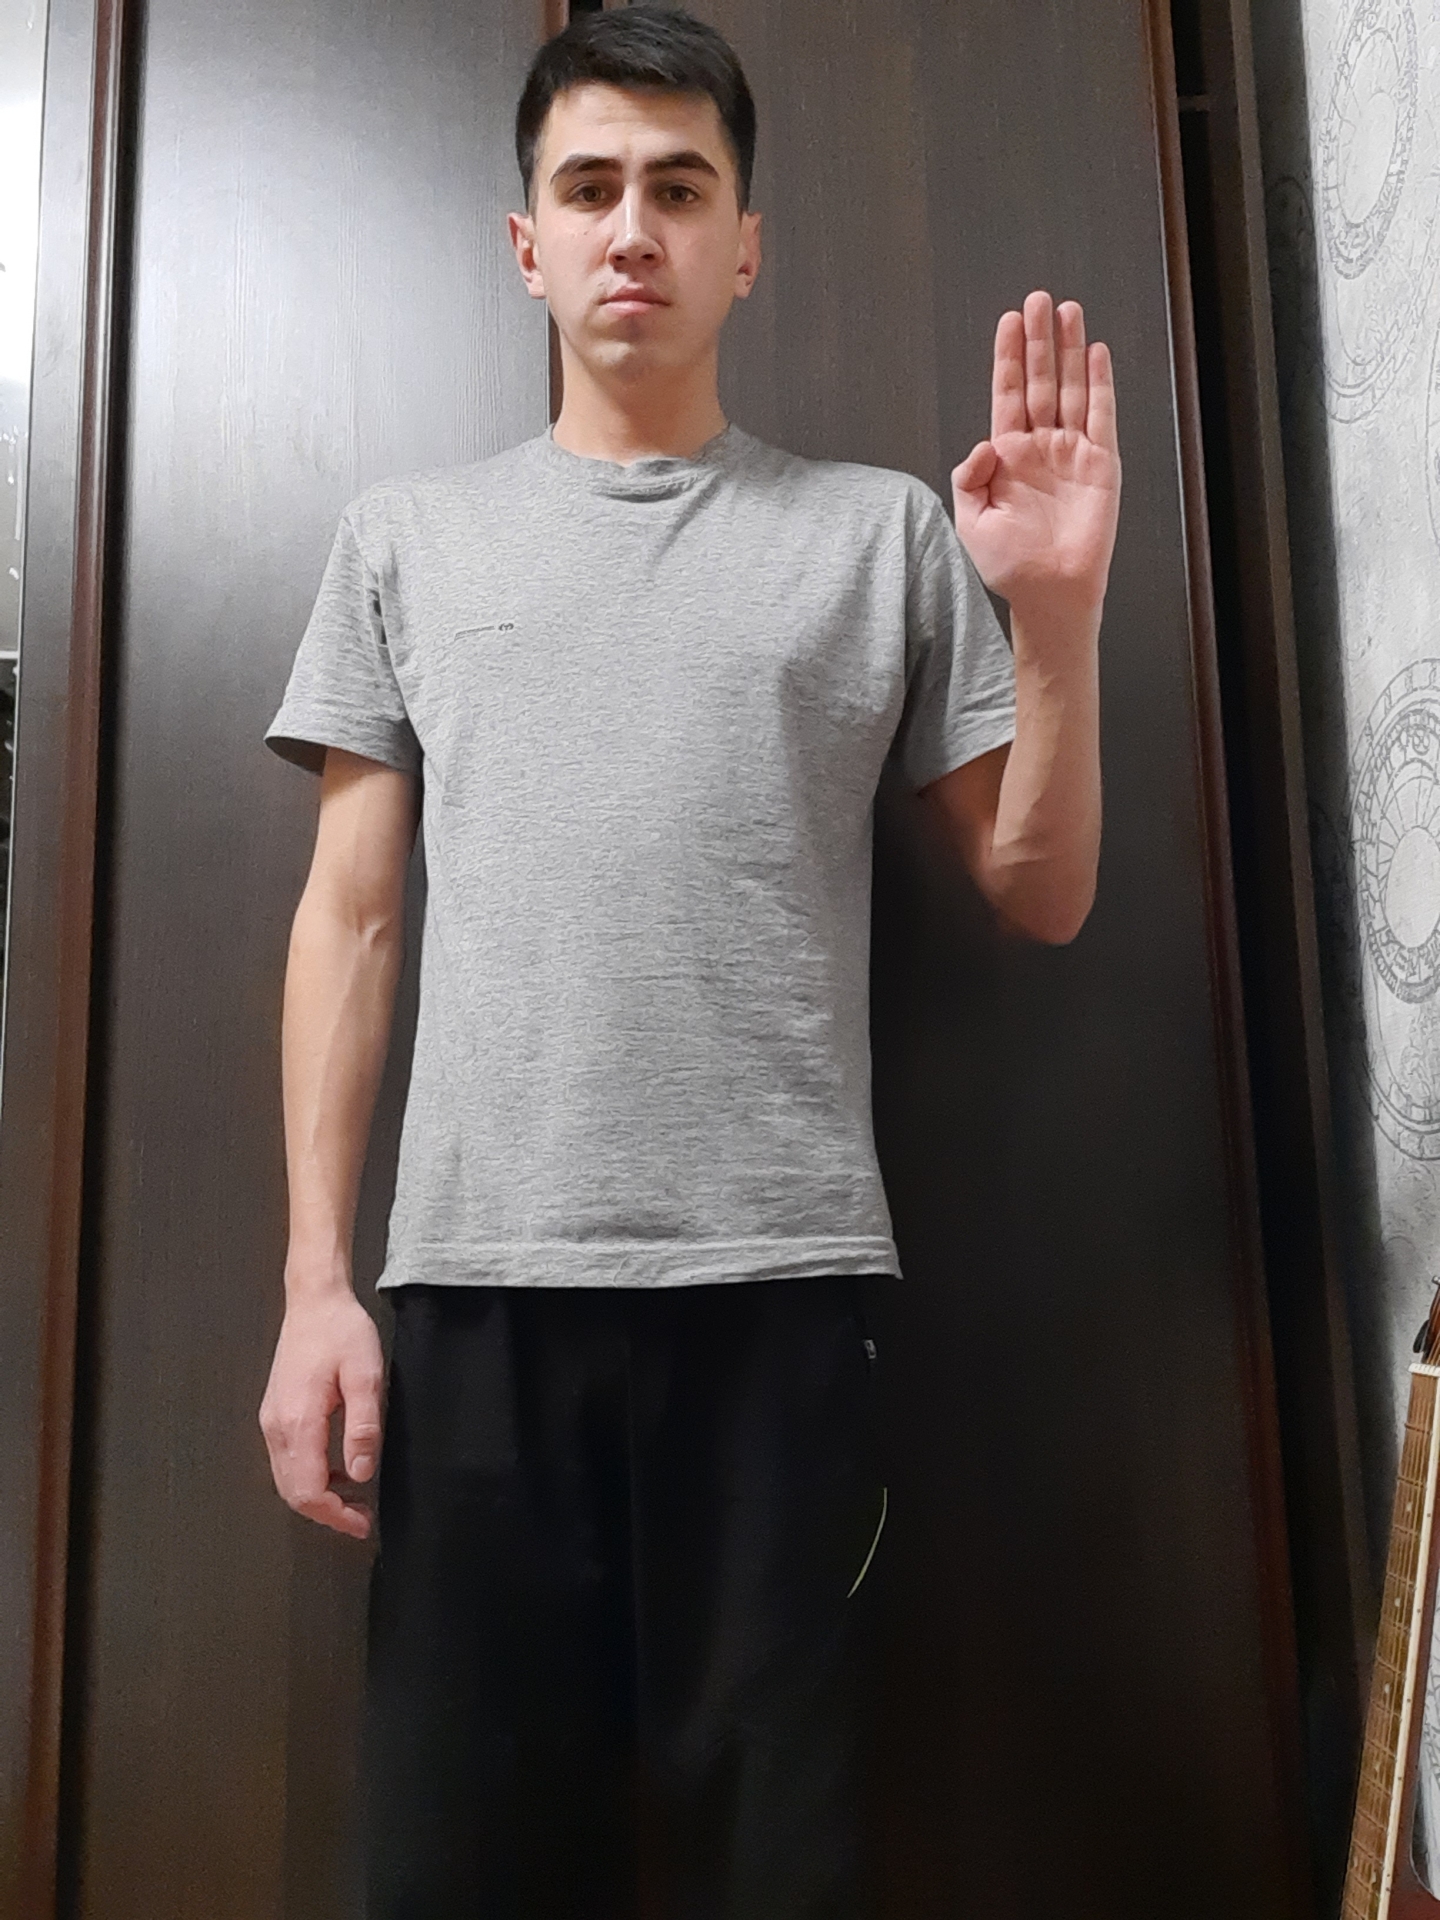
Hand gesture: stop